Schepenhuis, Mechelen

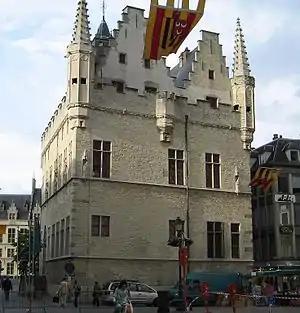
in Mechelen, seen from the IJzerenleen

The (Aldermen's House) of Mechelen, Flemish Brabant, Belgium, is a building where the city's aldermen held their meetings in the Middle Ages. It is located on the edge of the Grote Markt (main square), between the latter and the IJzerenleen and is considered the first stone 'town hall' of Flanders.